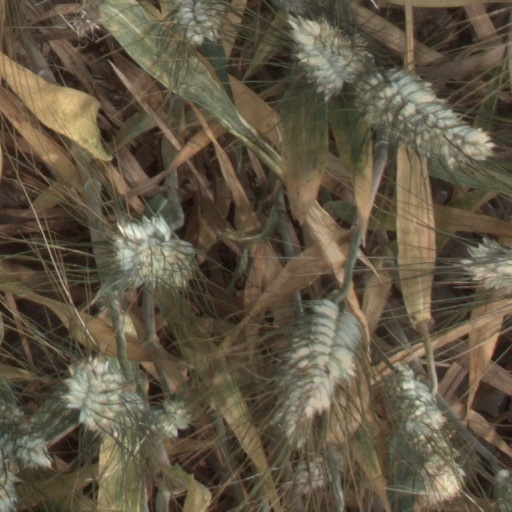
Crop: wheat